Howling: New Moon Rising

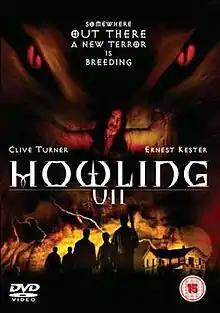
U.K. DVD cover

Howling: New Moon Rising (also released as Howling VII: Mystery Woman or simply Howling VII) is a 1995 British direct-to-video comedy horror film, directed, produced, and written by Clive Turner, the seventh film in "The Howling" film series. The film reuses footage from the previous three sequels in the "Howling" series, and features characters from each film. The plot follows a detective who uncovers several clues that connect events of the latter part of the series. It was followed by "" in 2011.